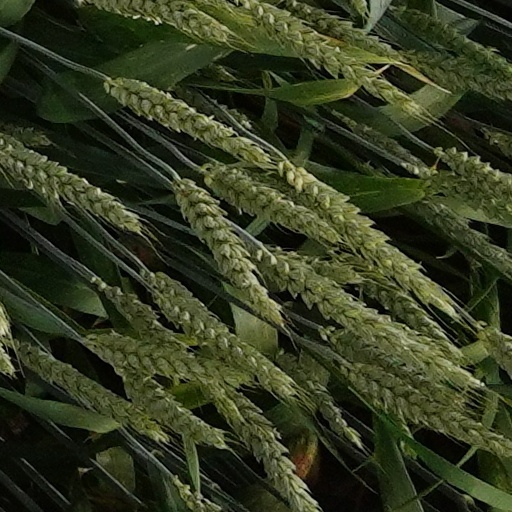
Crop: wheat